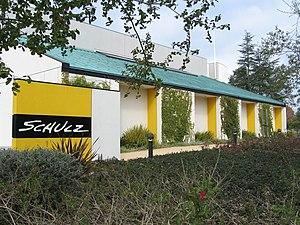
Peanuts est un comic strip écrit et dessiné quotidiennement, sans interruption et sans assistance, par l'Américain Charles M. Schulz d'octobre 1950 jusqu'à sa mort, en février 2000. Il aura écrit au total 17 897 strips dont 2 506 pages du dimanche.